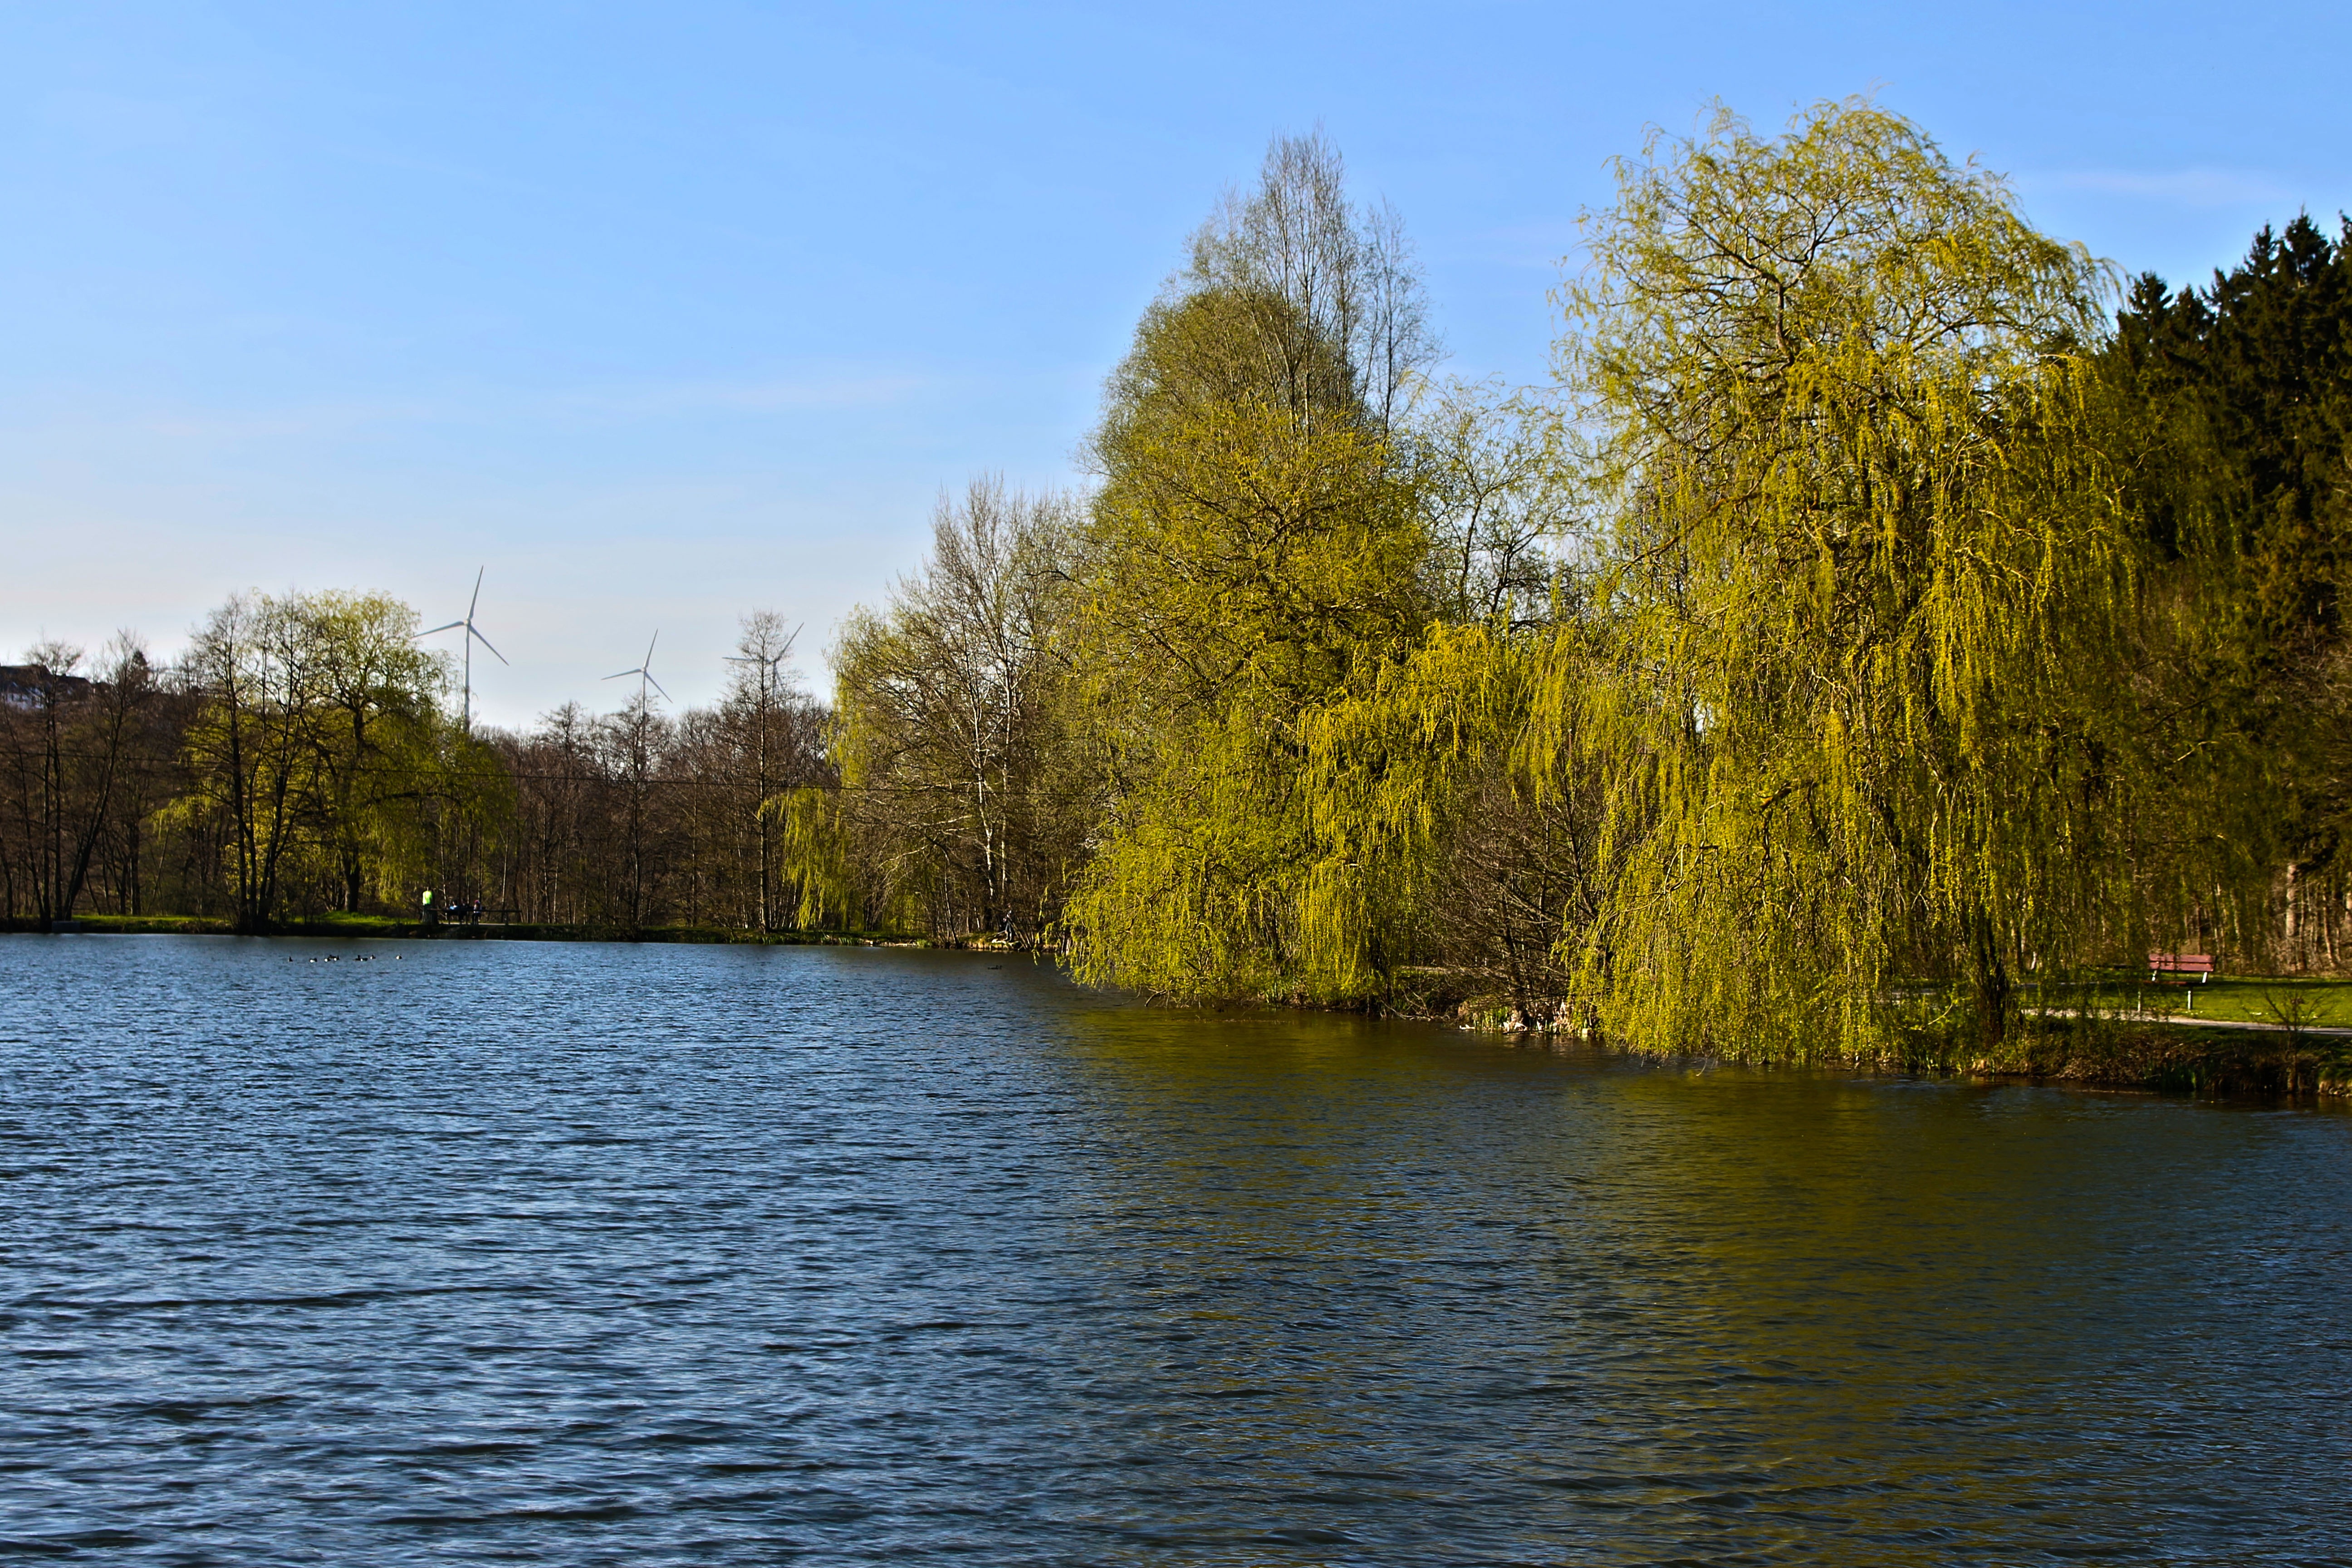
landscape, tree, water, nature, plant, leaf, lake, river, pond, reflection, autumn, reservoir, fish, season, waterway, body of water, clouds, mood, woody plant